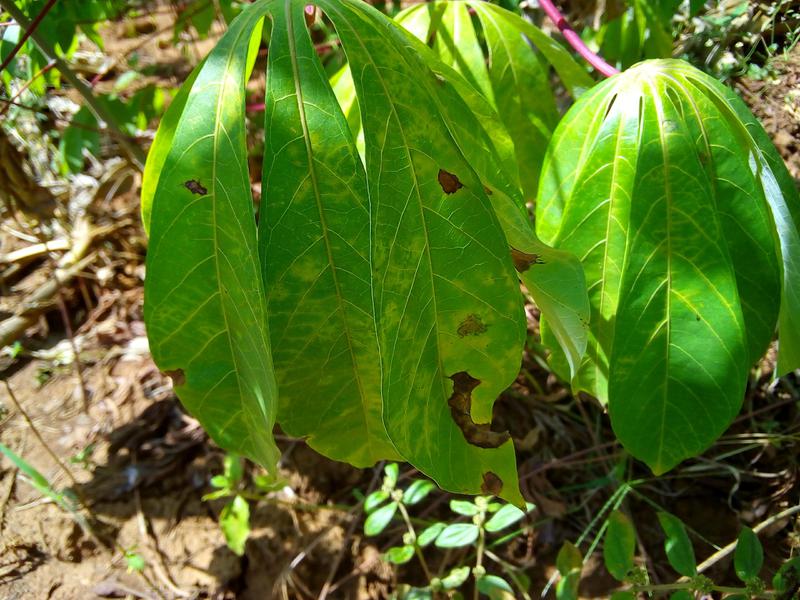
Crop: cassava
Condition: brown_streak_disease